William Hathaway

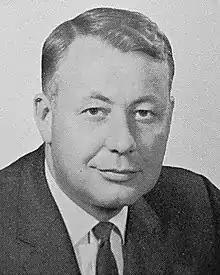
Congressional portrait, c. 1970-71

He served as Assistant County Attorney for Androscoggin County from 1955 to 1957, and he was a Hearing Examiner for the State Liquor Commission from 1957 to 1961.